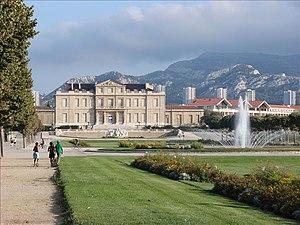
Cette liste de parcs et jardins publics de France recense l'ensemble des jardins publics, parcs publics et espaces verts appartenant aux collectivités territoriales de France. Les parcs et jardins appartenant à des institutions ou des établissements publics français figurant dans cette liste sont des propriétés privées.
Cet article recense les monuments historiques de Marseille, en France.
Le canton de Marseille-Saint-Giniez est une ancienne division administrative française située dans le département des Bouches-du-Rhône, dans l'arrondissement de Marseille. Ancien canton de Marseille-XII.